University of Strathclyde

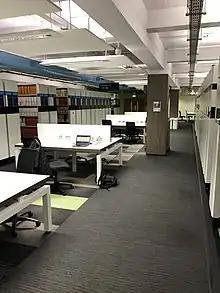
Andersonian Library, University of Strathclyde, Glasgow

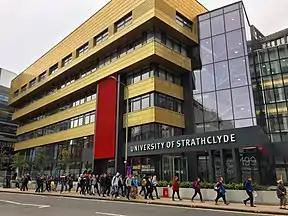
Strathclyde Business School

The John Anderson Campus is located mostly within the Townhead district, on the north-eastern side of Glasgow city centre, with some buildings located south of this in the Merchant City area. The campus grew initially from the Royal College Building on George Street, which was originally the location of the former Anderson's Institution. Work started in 1903 and completed in 1912, it was partially opened in 1910 and at the time was the largest educational building in Europe for technical education. Originally built as the Glasgow and West of Scotland Technical College Building, it now houses Bioscience, Chemistry, and Electronic and Electrical Engineering. In the mid-1950s, campus expansion began with the construction of the Engineering Block (James Weir Building), Chemistry Block (Thomas Graham Building) and Student's Union buildings. Following the granting of the Royal Charter and the Royal College gaining university status in 1964, the campus grew quickly in size. The Corporation of Glasgow had already rezoned what had been a densely populated residential and industrial area for educational use as part of the Townhead "Comprehensive Development Area" (CDA) and by the time of the foundation of the university, slum clearances has already begun In the area. By 1974, thirteen new buildings were erected on what would grow to a site.